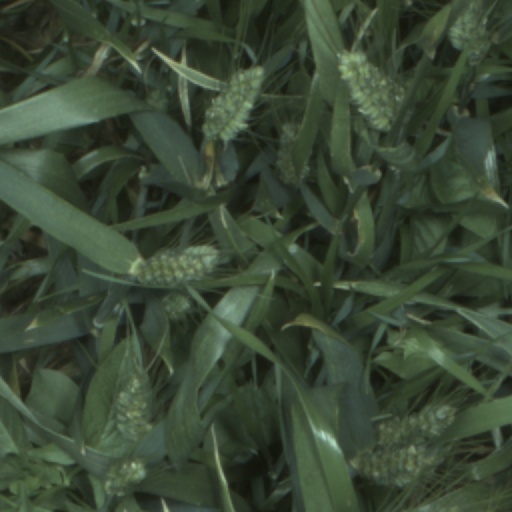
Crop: wheat